Stephen Townesend (surgeon)

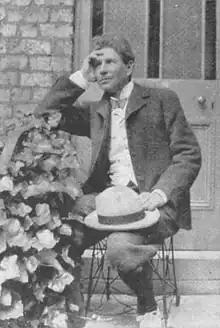
Townesend in 1899

Stephen Chapman Townesend (1860 – May 1914) was an English surgeon, stage actor, writer and anti-vivisectionist.